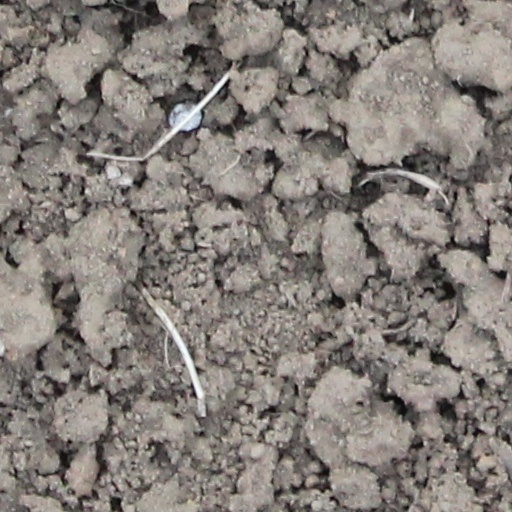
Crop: wheat